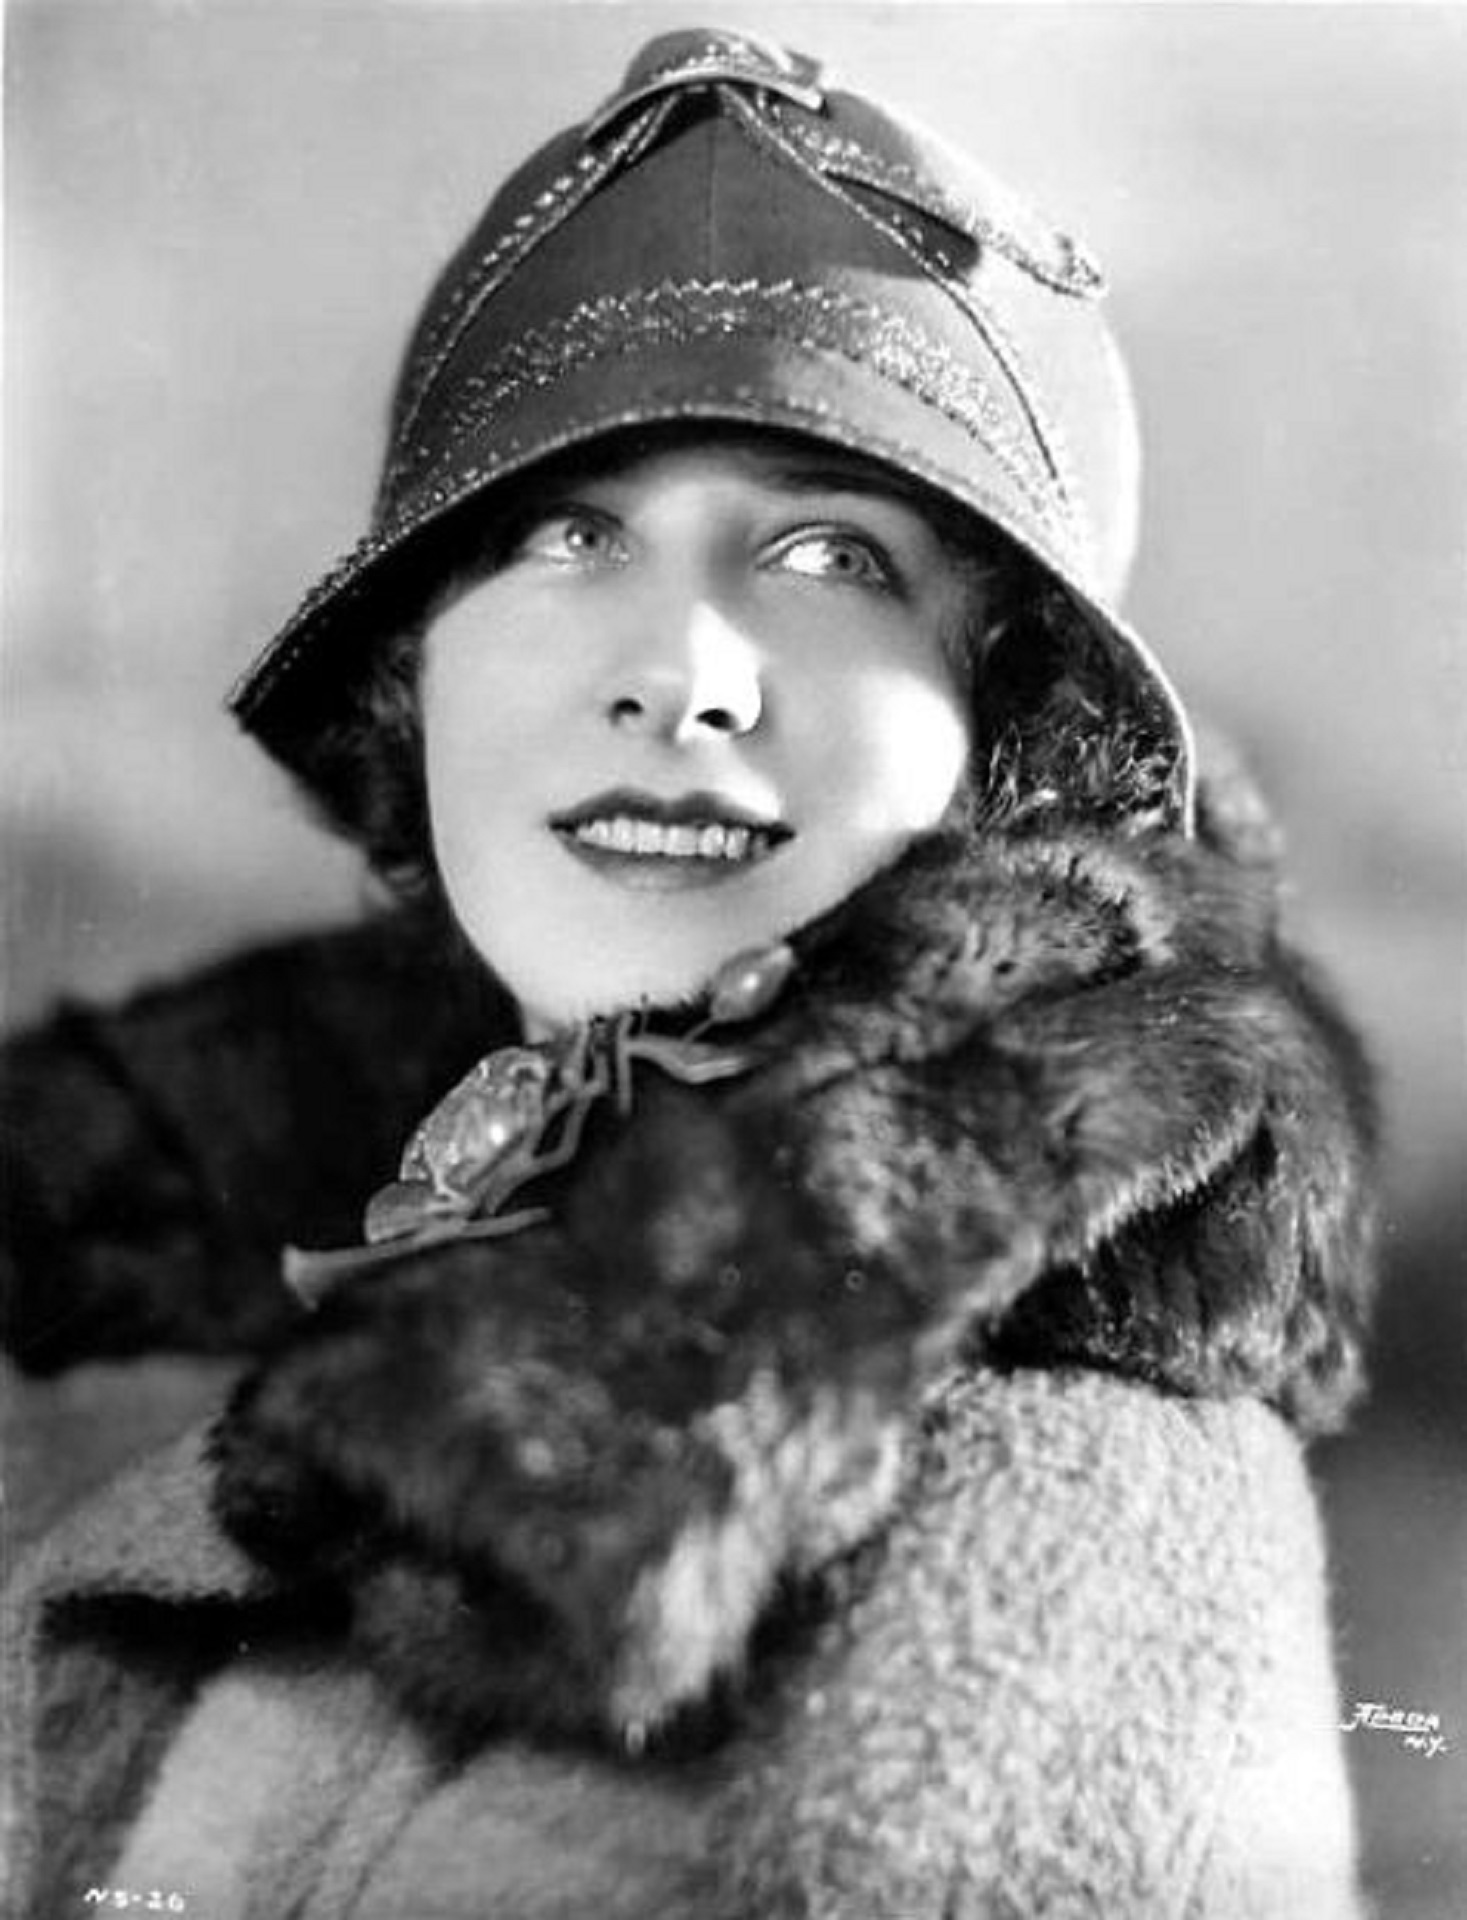
person, black and white, white, photography, vintage, female, hollywood, portrait, child, hat, clothing, black, monochrome, head, photograph, cinema, image, historical, films, awards, movies, actress, monochrome photography, portrait photography, norma shearer, motion pictures, 30's, 20's, period films